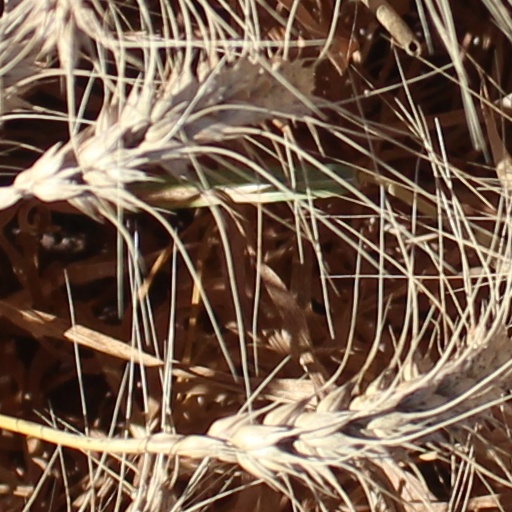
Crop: wheat